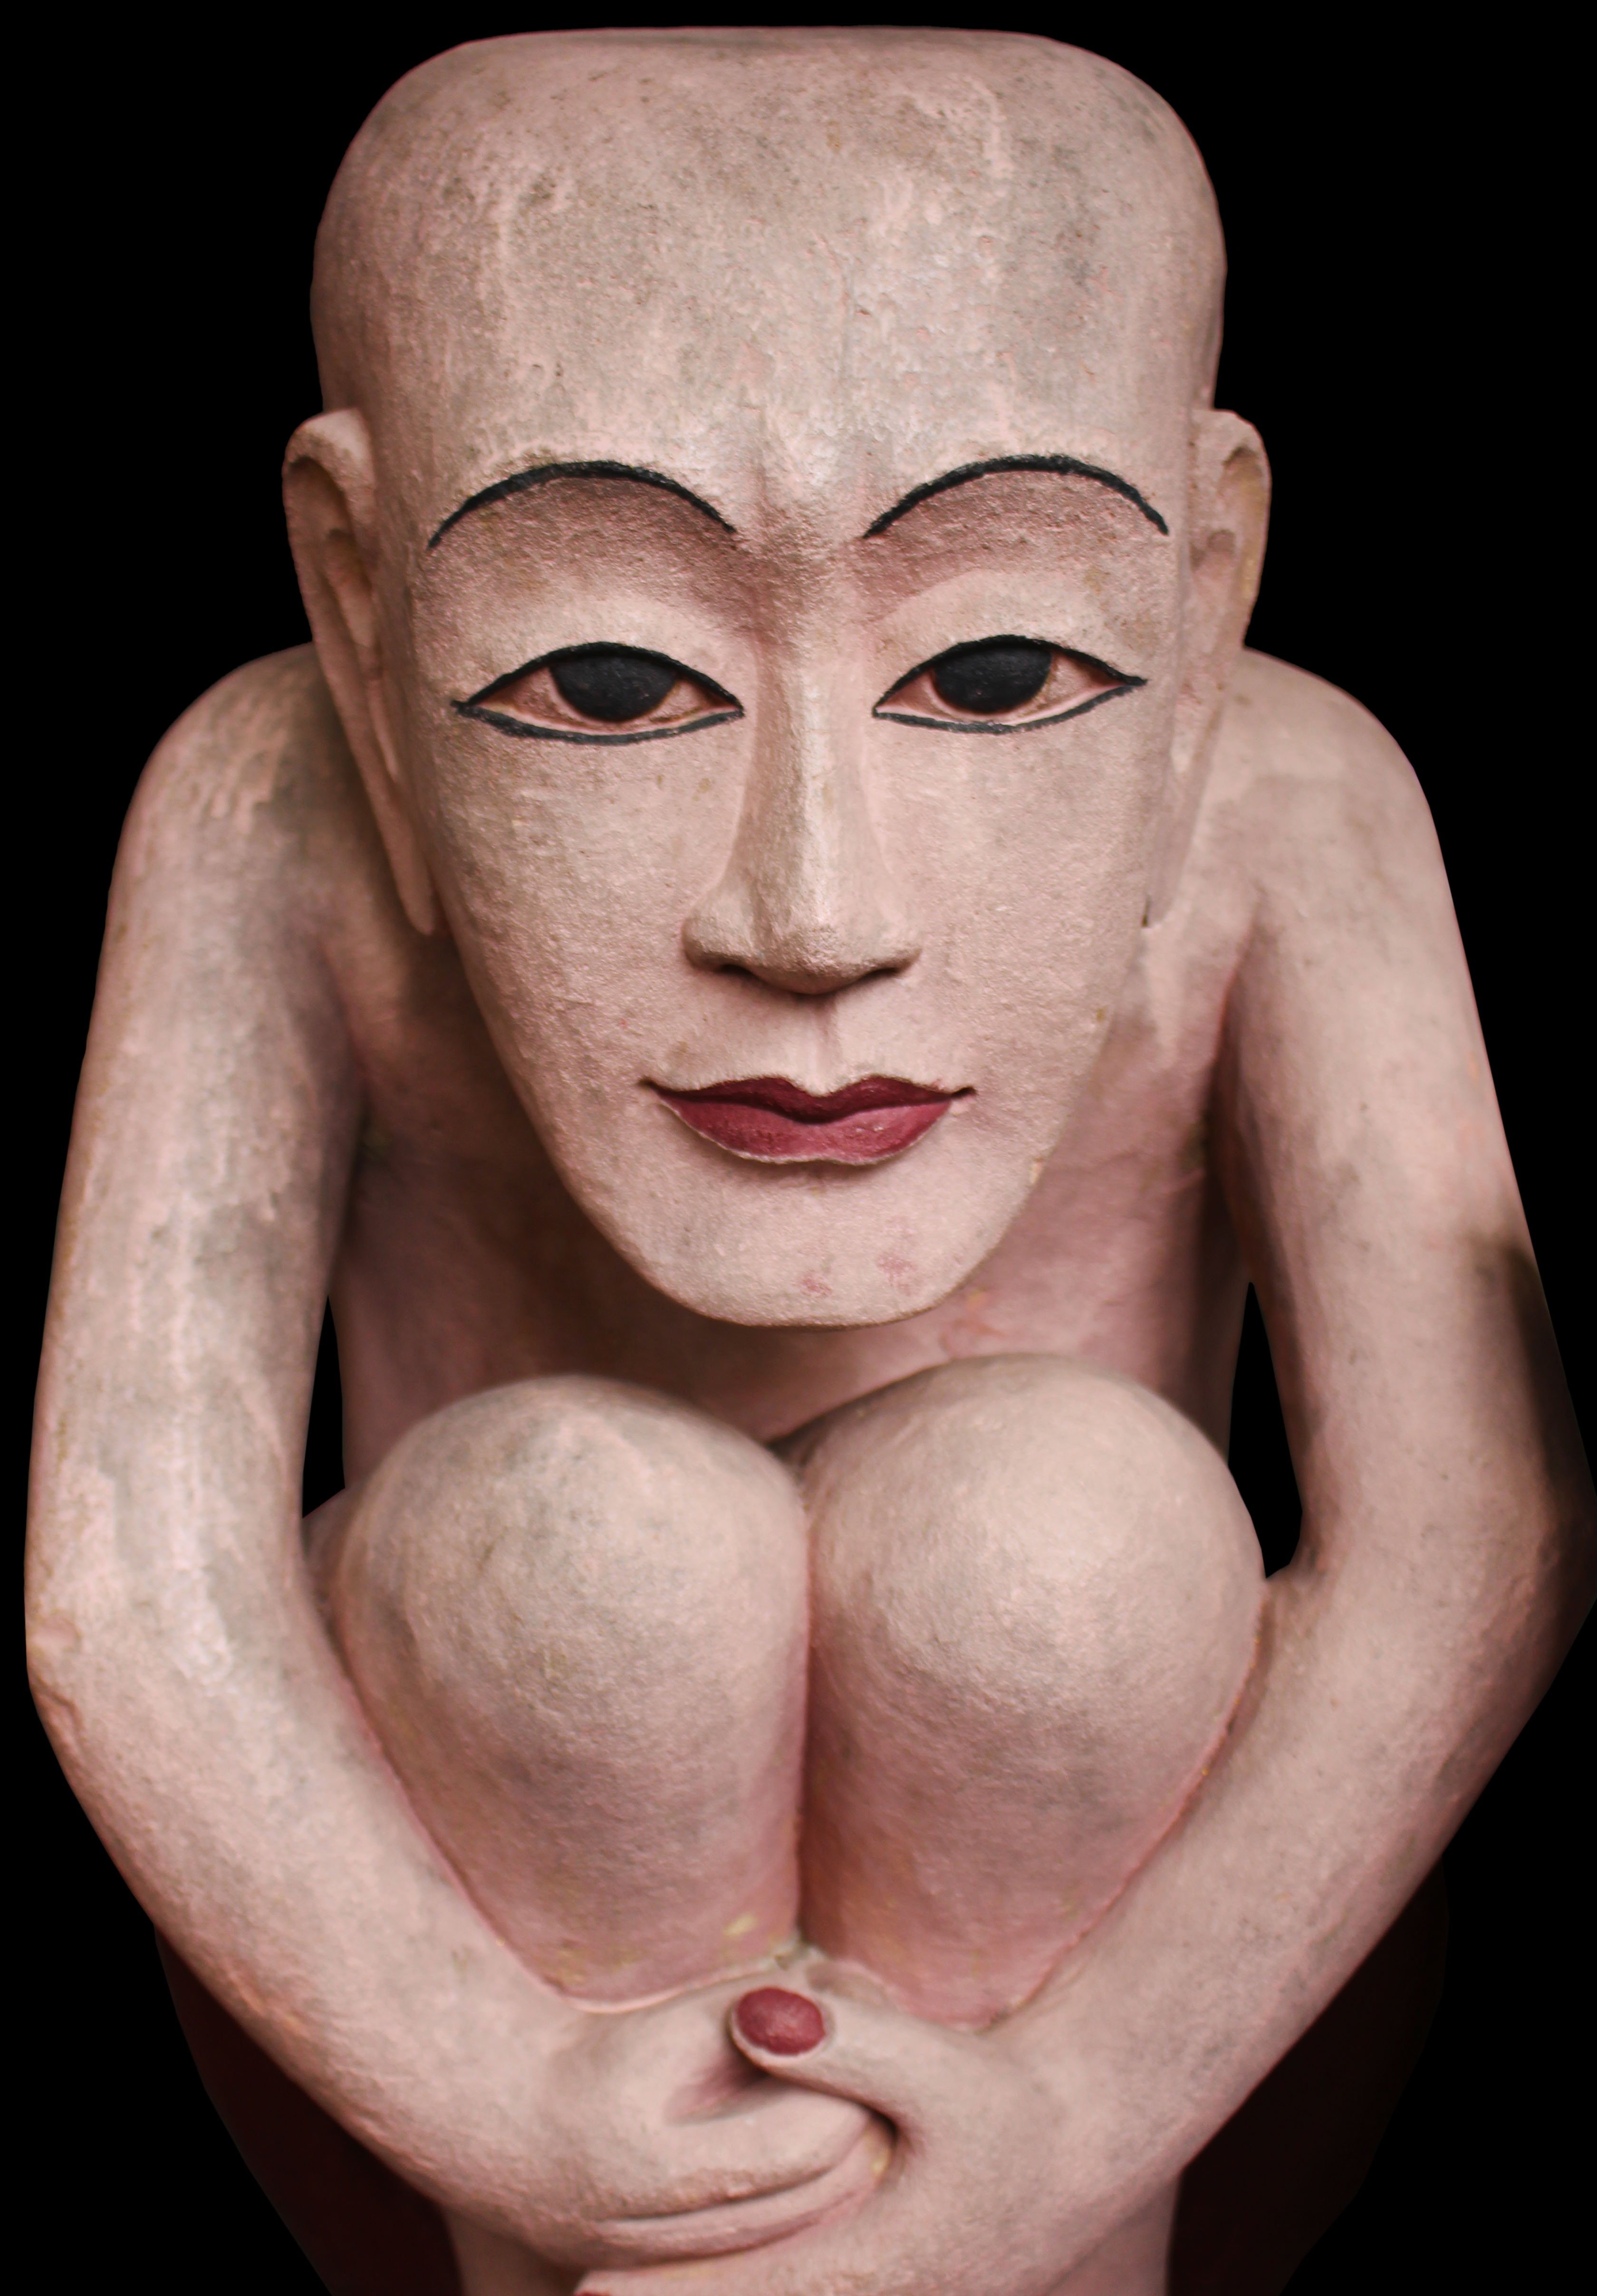
man, architecture, stone, looking, male, guy, asian, statue, decoration, portrait, sitting, gray, black, pink, holding, muscle, gothic, thailand, mouth, chest, close up, gargoyle, face, sculpture, nose, art, one, figure, head, skin, culture, organ, body, hairless, sense, art model